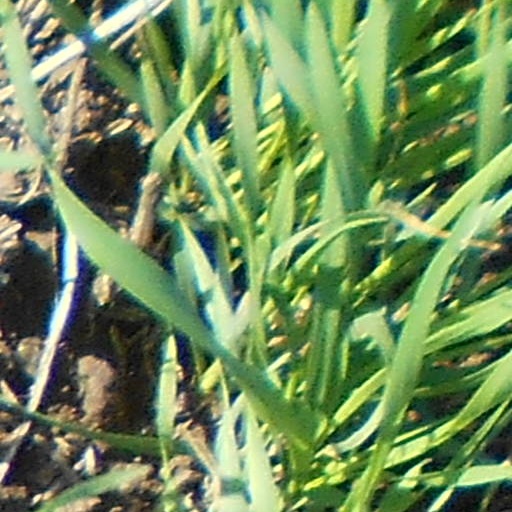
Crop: wheat